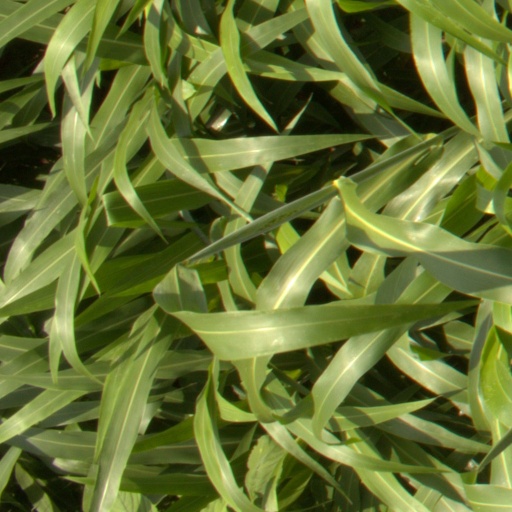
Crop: sorghum